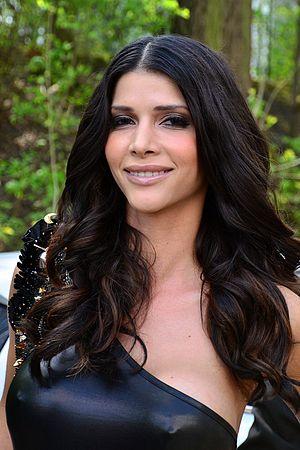
Micaela Schäfer, née le 1ᵉʳ novembre 1983 à Leipzig, est une actrice et mannequin allemande.